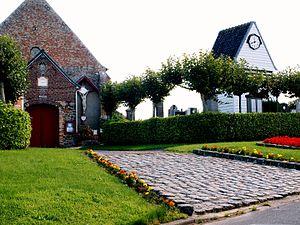
Eglise
Hardifort est une commune française située dans le département du Nord, en région Hauts-de-France.